Jed Brophy

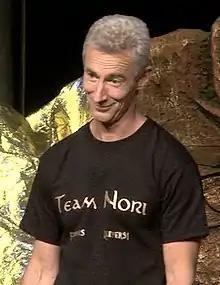
Brophy in April 2015

Jed Brophy (born 29 October 1963) is an actor from New Zealand. He has appeared in several of Peter Jackson's films, including "Braindead", "Heavenly Creatures", "The Lord of the Rings" film trilogy, and "King Kong". Brophy also appears as the dwarf Nori in "The Hobbit" films.